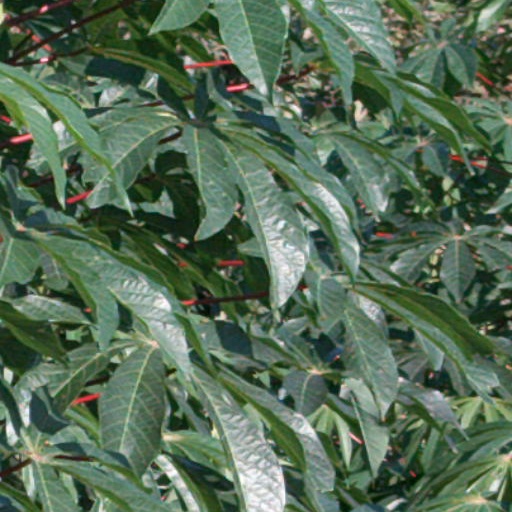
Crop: cassava